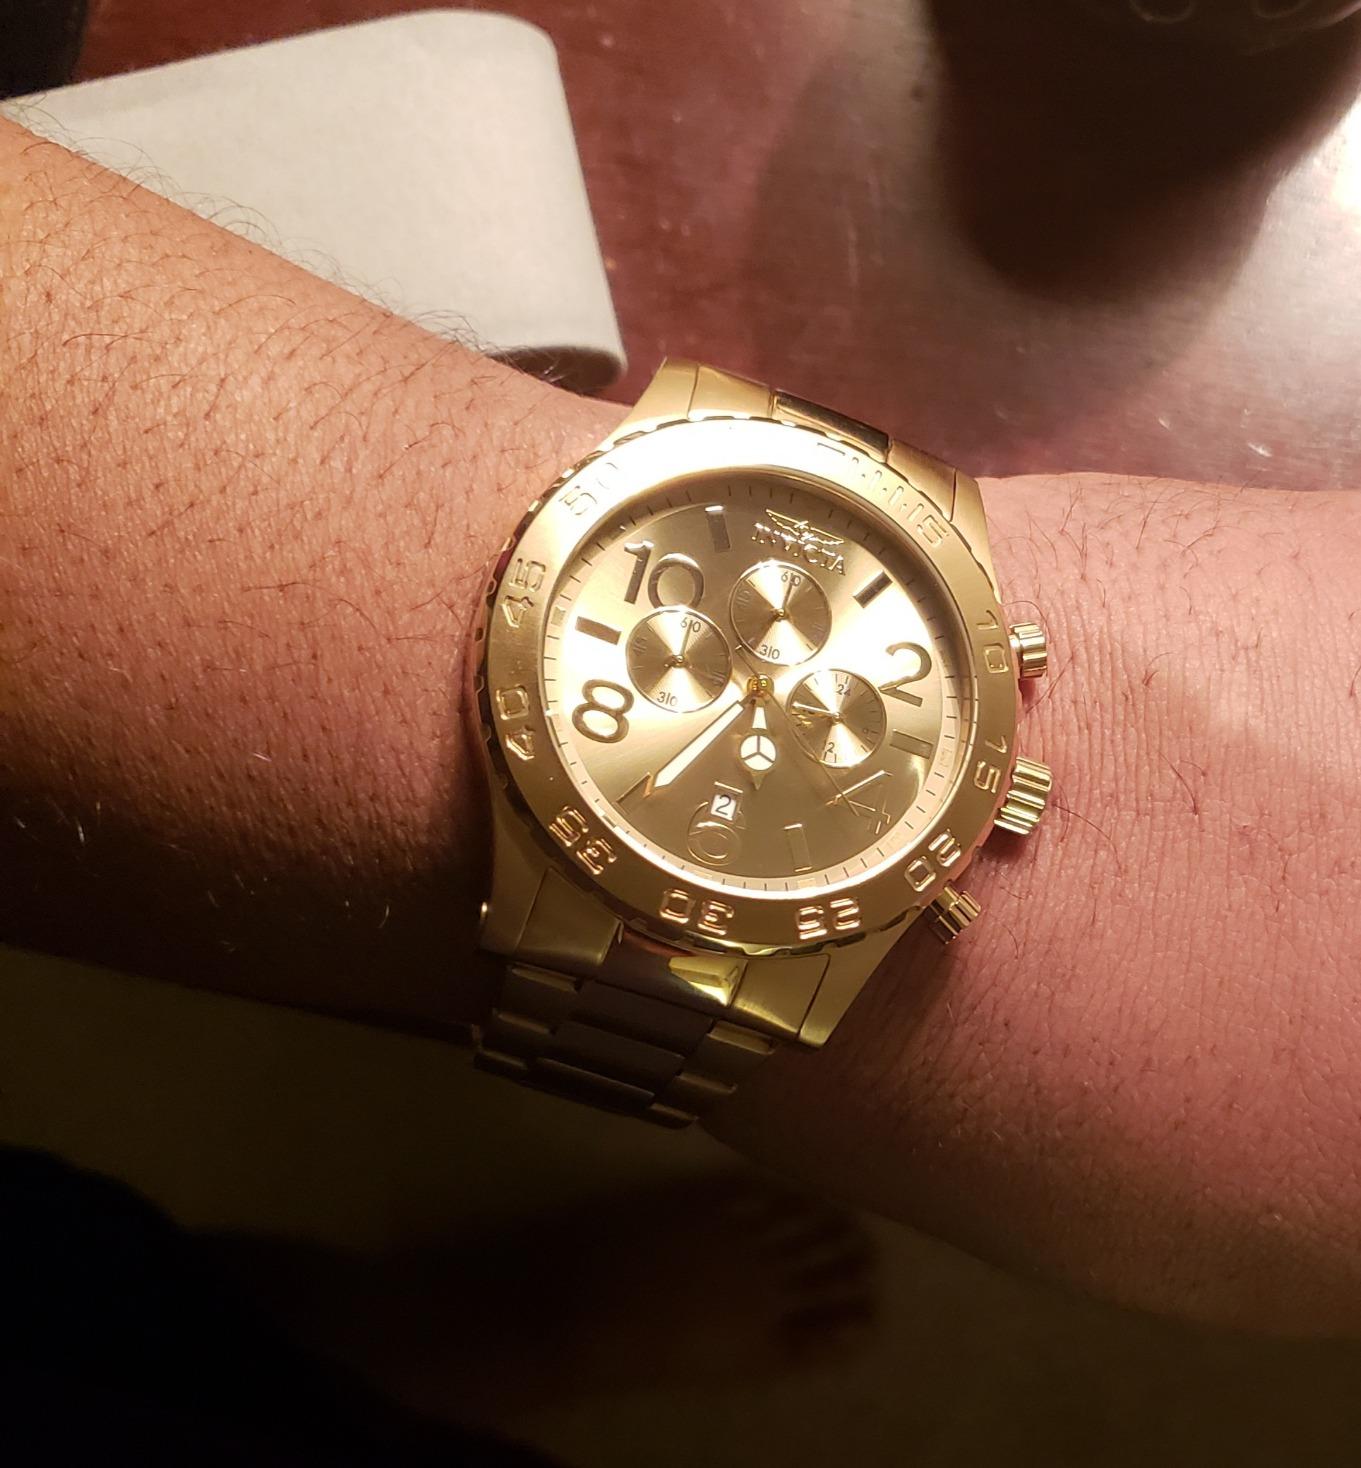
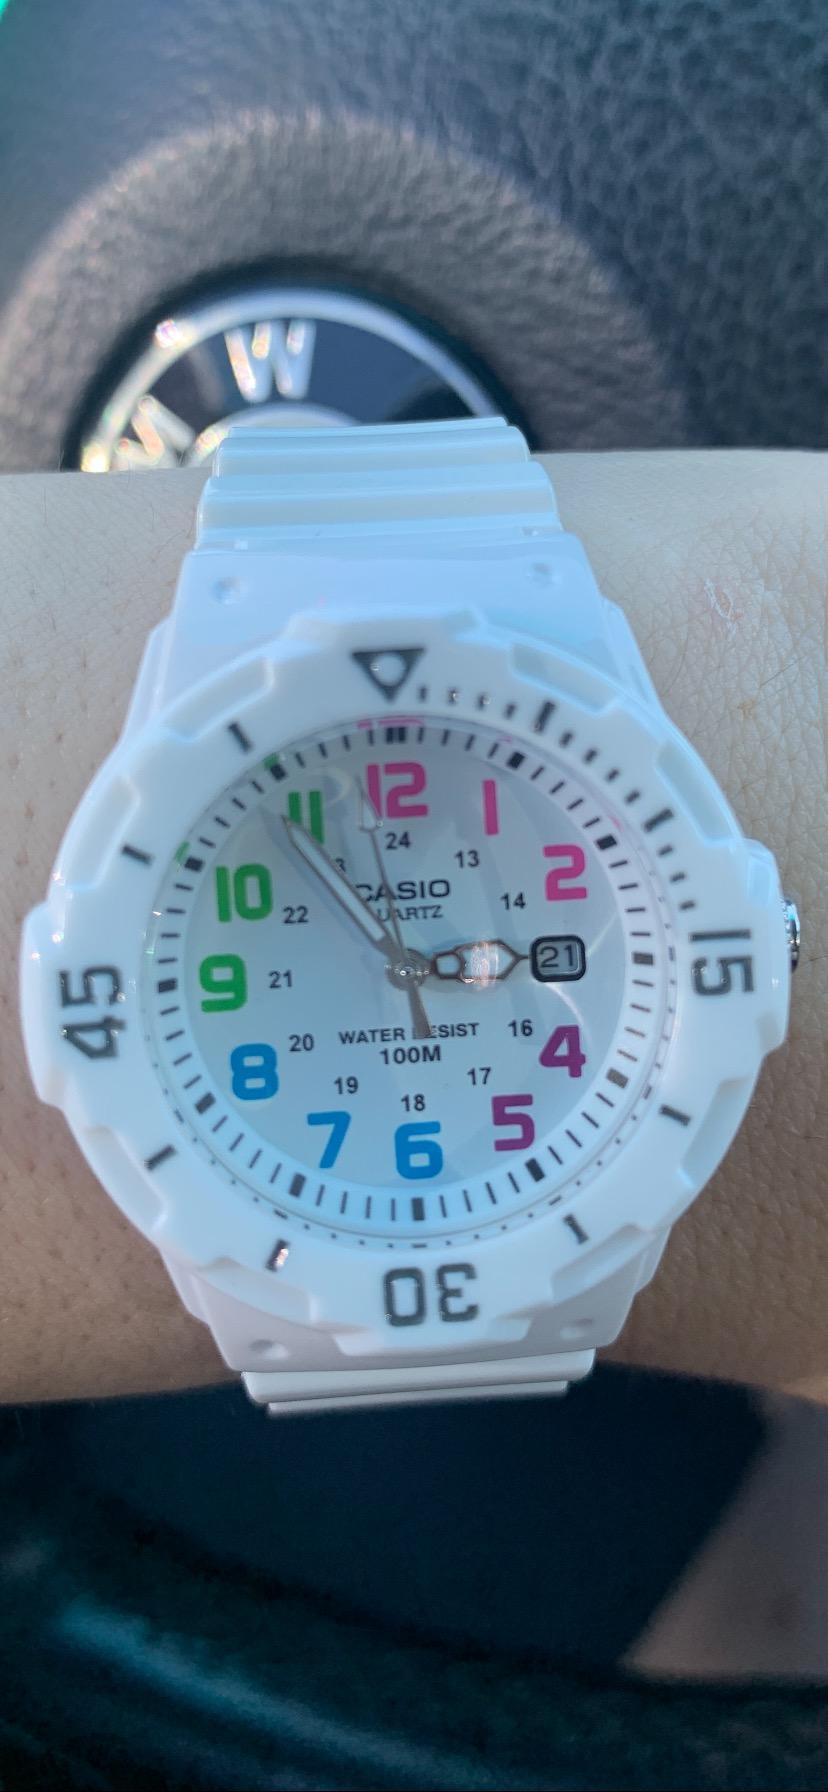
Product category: accessories_watch
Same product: no